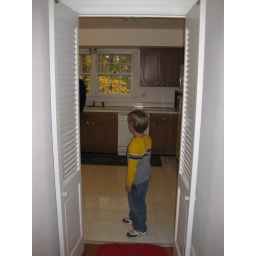
boy in the kitchen